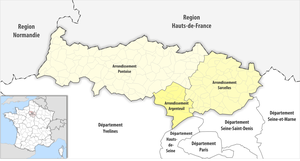
Le département du Val-d'Oise comprend trois arrondissements.